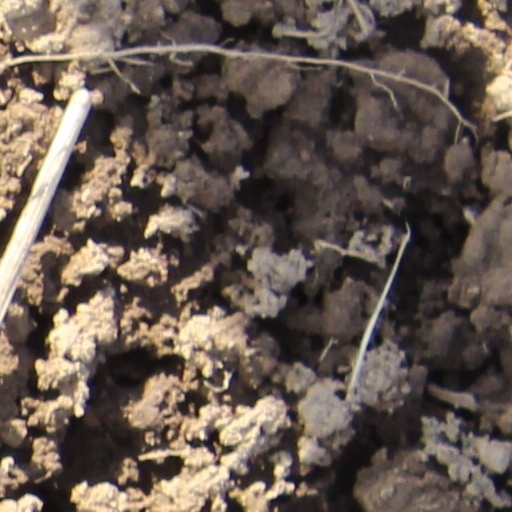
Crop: wheat